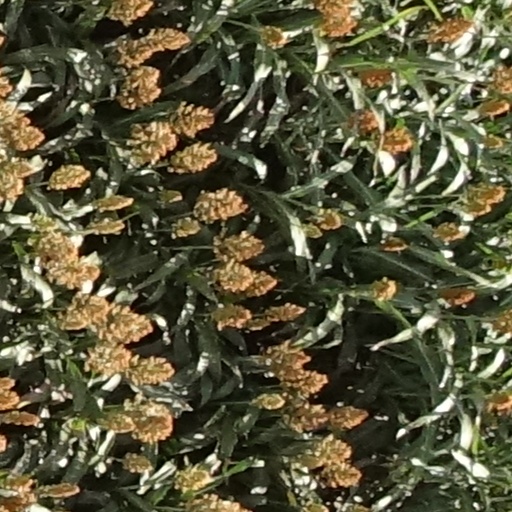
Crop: sorghum